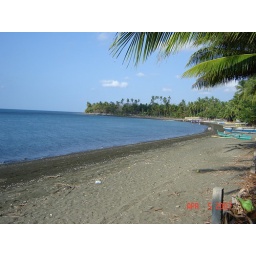
the beach outside the house in palaca